Smartwatch

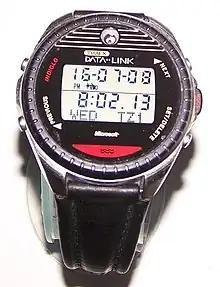
Timex Datalink Model 150 as worn by commander William Shepherd during Expedition 1 and cosmonaut Mikhail Tyurin, Expedition 14, on the International Space Station in 2006

With the introduction of personal computers in the 1980s, Seiko began to develop computers in the form of watches. The Data 2000 watch, named for its ability to store 2000 characters, came with an external keyboard for data entry. Data was synchronised from the keyboard to the watch via electromagnetic coupling (wireless docking). Its memory was small, at only 112 digits. It was released in 1984, in gold, silver, and black.